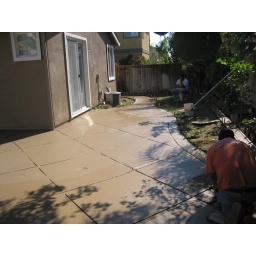
patio view by the glass sliding doors off master bedroom